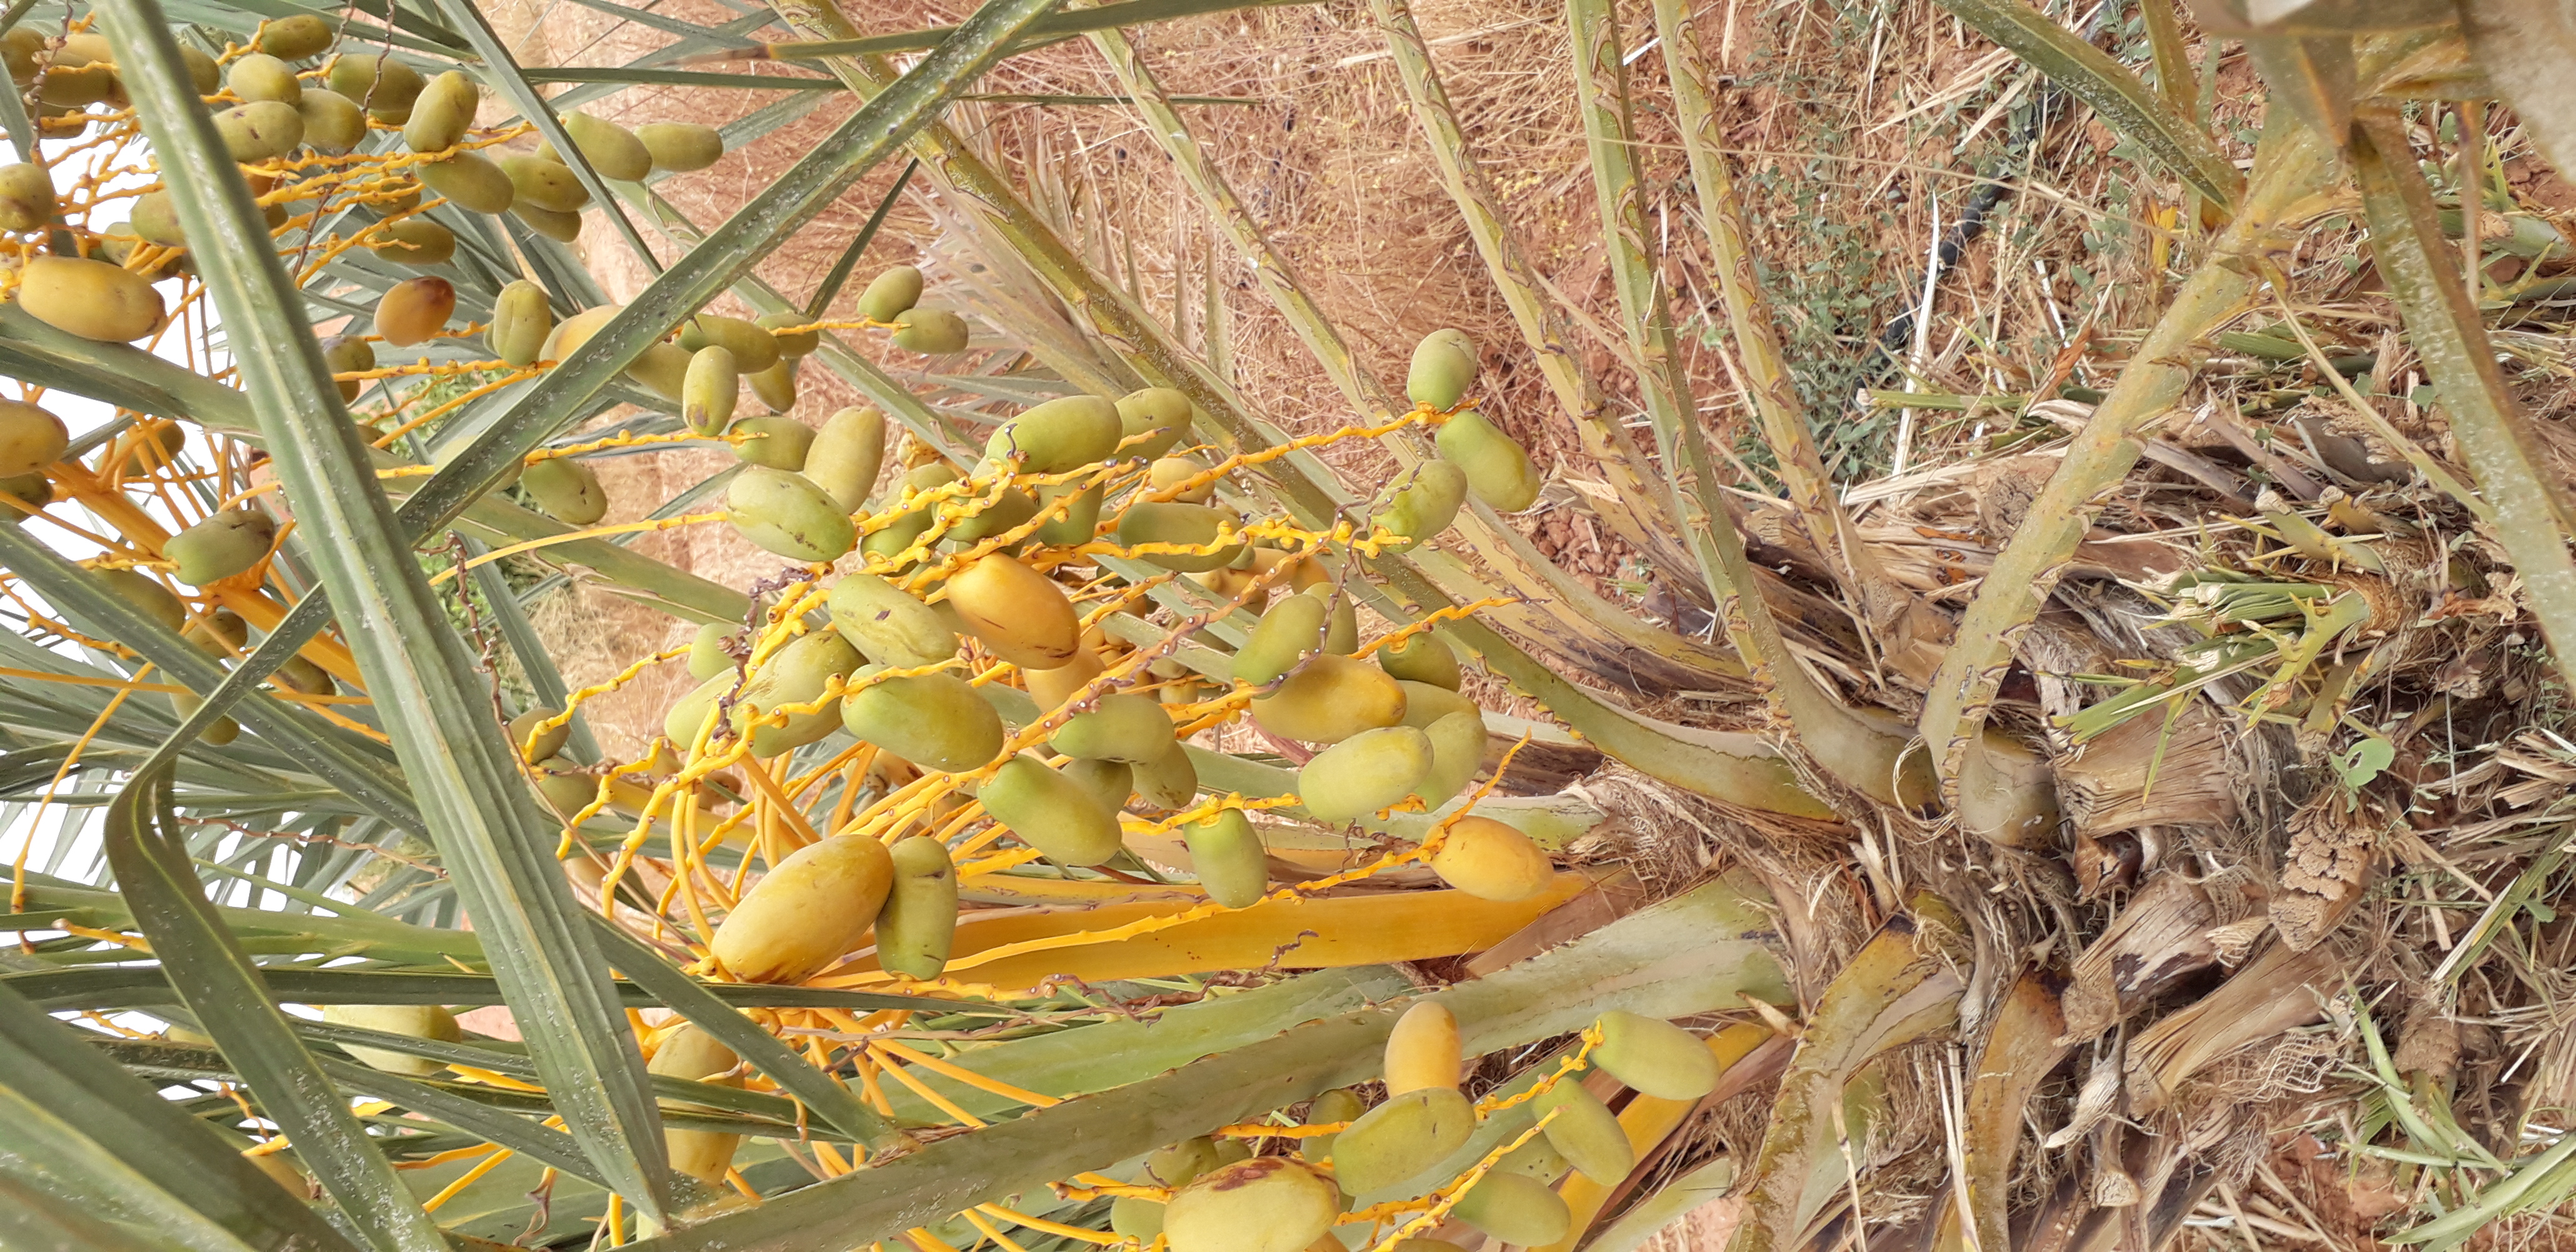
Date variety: Boumajhoul